Sky position (RA, Dec in degrees): 167.448, -0.3922
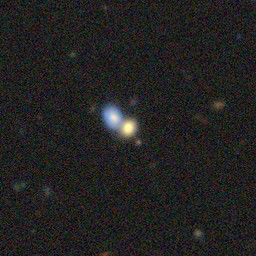
Galaxy morphology: Merging Galaxies